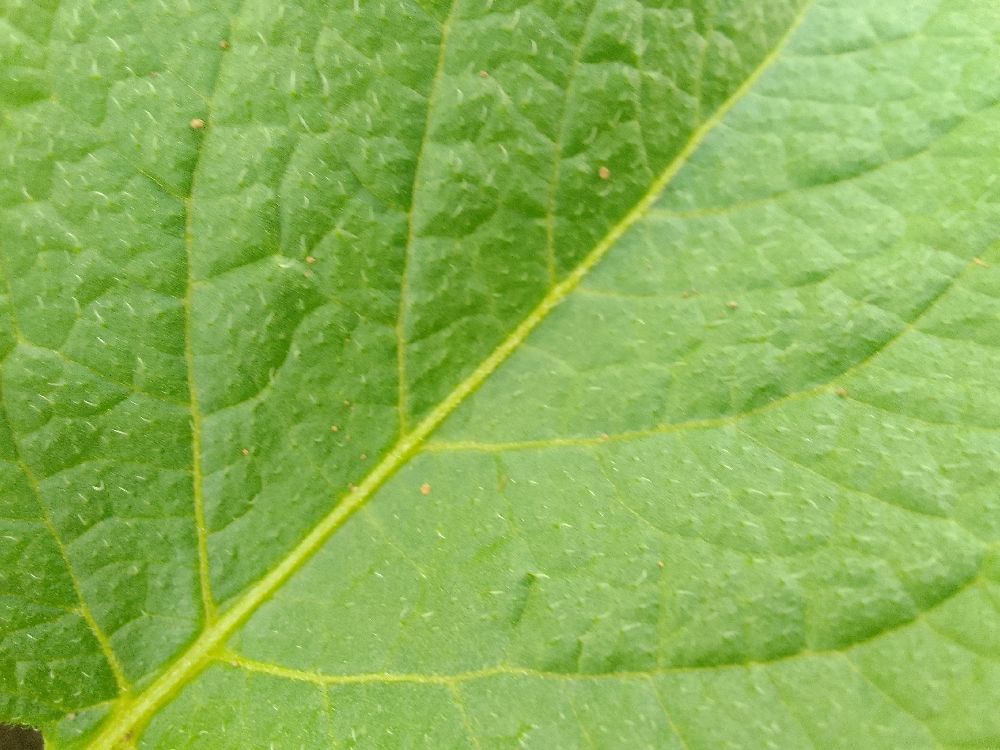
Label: Healthy